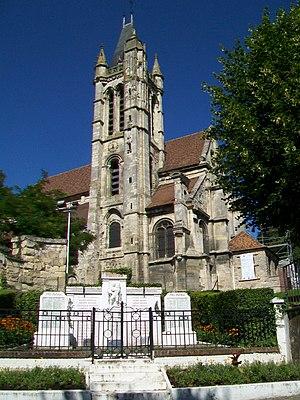
L'église et le monument aux morts de Goussainville.
L'église Saint-Pierre-Saint-Paul est une église catholique située à Goussainville, en France. C'est au moins la troisième église sur le même emplacement, édifiée pour l'essentiel entre 1550 et 1564 dans le style de la Renaissance, avec une ornementation particulièrement riche et élaborée pour un petit village rural. Les arcs brisés et les voûtes d'ogives rappellent encore l'architecture gothique, tandis que les chapiteaux, entablements et pilastres sont d'inspiration antique. Le plan est très simple, et ne prévoit qu'un vaisseau central aveugle accompagné de deux bas-côtés, ainsi qu'une petite chapelle, l'ensemble se terminant par un chevet plat. Les travaux sont financés par le seigneur Antoine de Nicolaï, premier président de la Cour des comptes, et sont peut-être dirigés par le maître-maçon Nicolas de Saint-Michel. Il faut encore une dernière campagne de travaux au début du XVIIᵉ siècle pour terminer la reconstruction des murs extérieurs. L'église actuelle conserve encore des éléments de l'église romane tardive et gothique primitive du XIIᵉ siècle, en l'occurrence deux travées du bas-côté sud avec un ancien portail et le premier étage du clocher, profondément remanié.
Goussainville est une commune française située dans le département du Val-d'Oise en région Île-de-France.